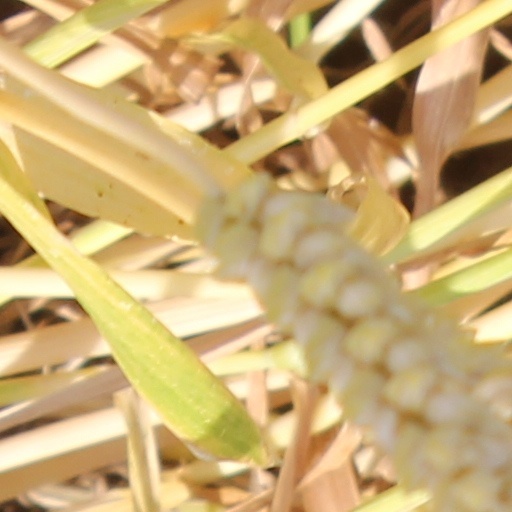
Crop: wheat